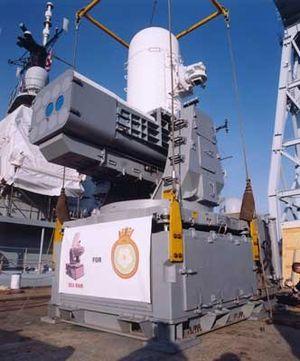
Le RIM-116 Rolling Airframe Missile est un missile sol-air léger, en usage dans de nombreux pays, destiné à protéger les navires des missiles pouvant les menacer.